Nirvana (band)

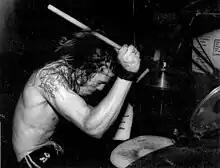

In April 1990, Nirvana began working on their next album with producer Butch Vig at Smart Studios in Madison, Wisconsin. Cobain and Novoselic became disenchanted with Channing's drumming, and Channing expressed frustration at not being involved in songwriting. As bootlegs of Nirvana demos with Vig began to circulate in the music industry and draw attention from major labels, Channing left the band. That July, Nirvana recorded the single "Sliver" with Mudhoney drummer Dan Peters. Dale Crover filled in on drums on Nirvana's seven-date American West Coast tour with Sonic Youth that August.